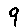
Label: 9